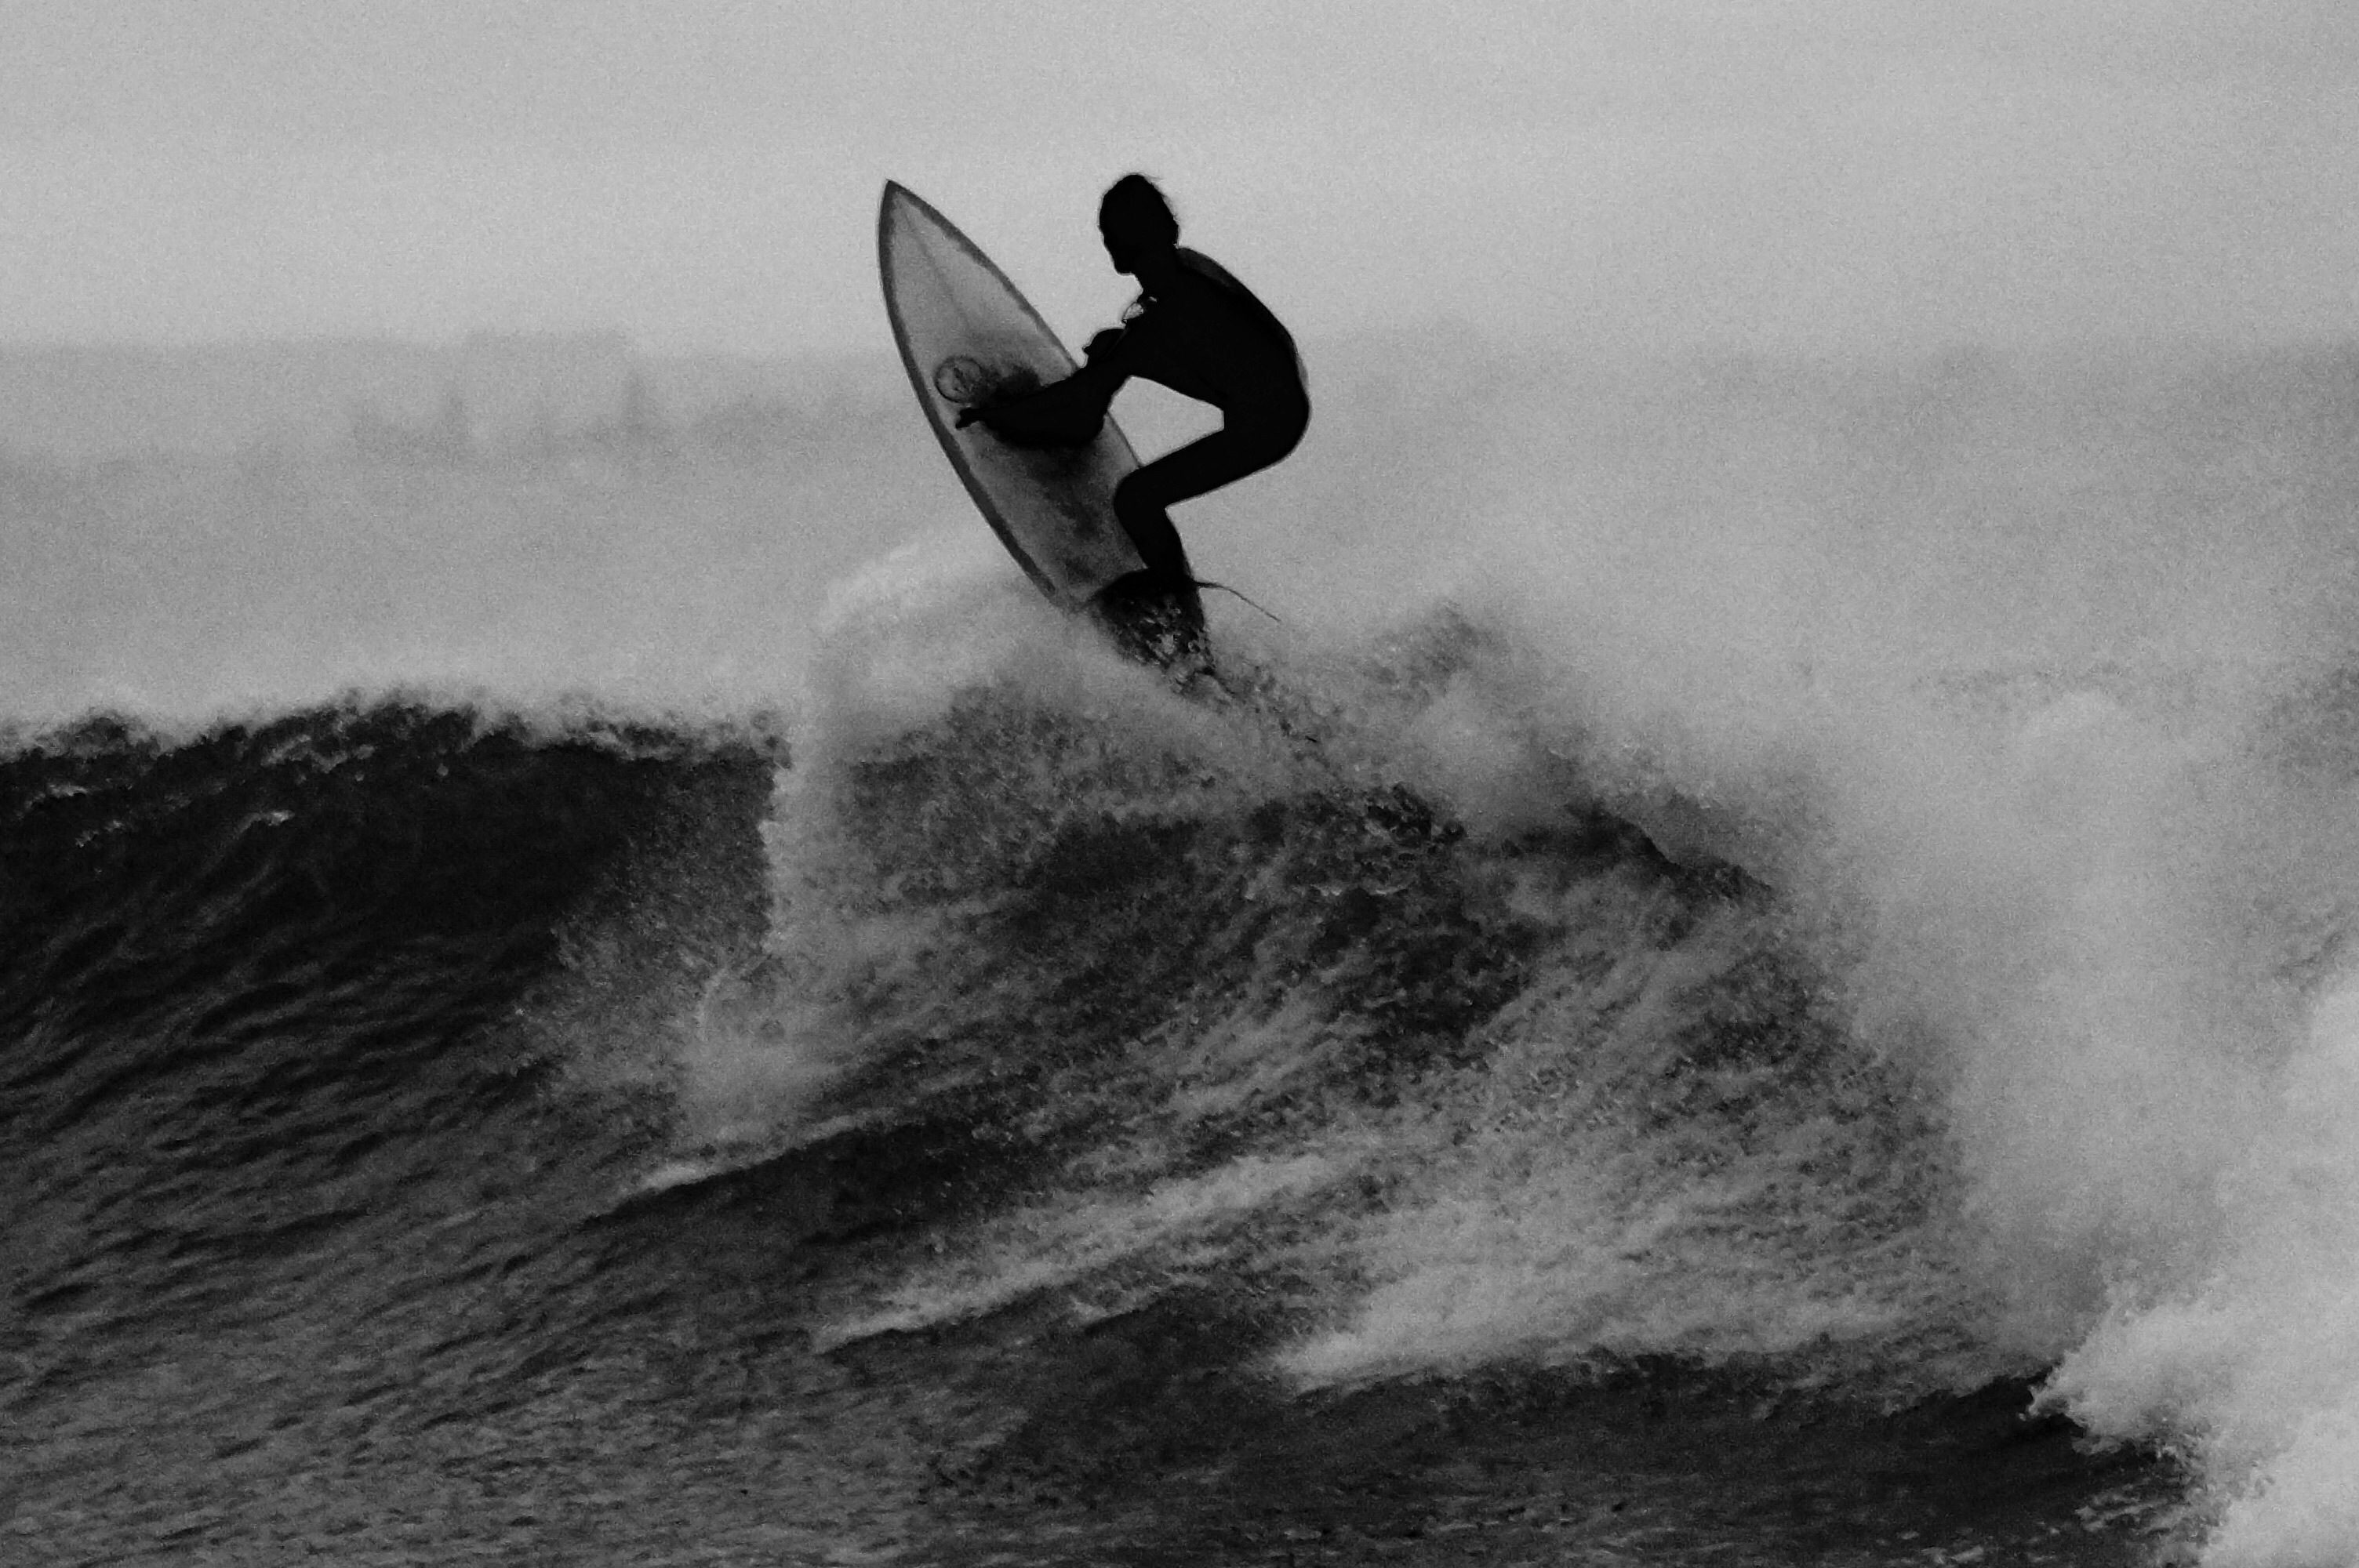
beach, sea, water, ocean, black and white, white, sport, wave, wind, surfer, surf, surfing, sailing, surfboard, black, monochrome, extreme sport, sports, water sport, surf board, monochrome photography, wind wave, boardsport, surfing equipment and supplies, surface water sports